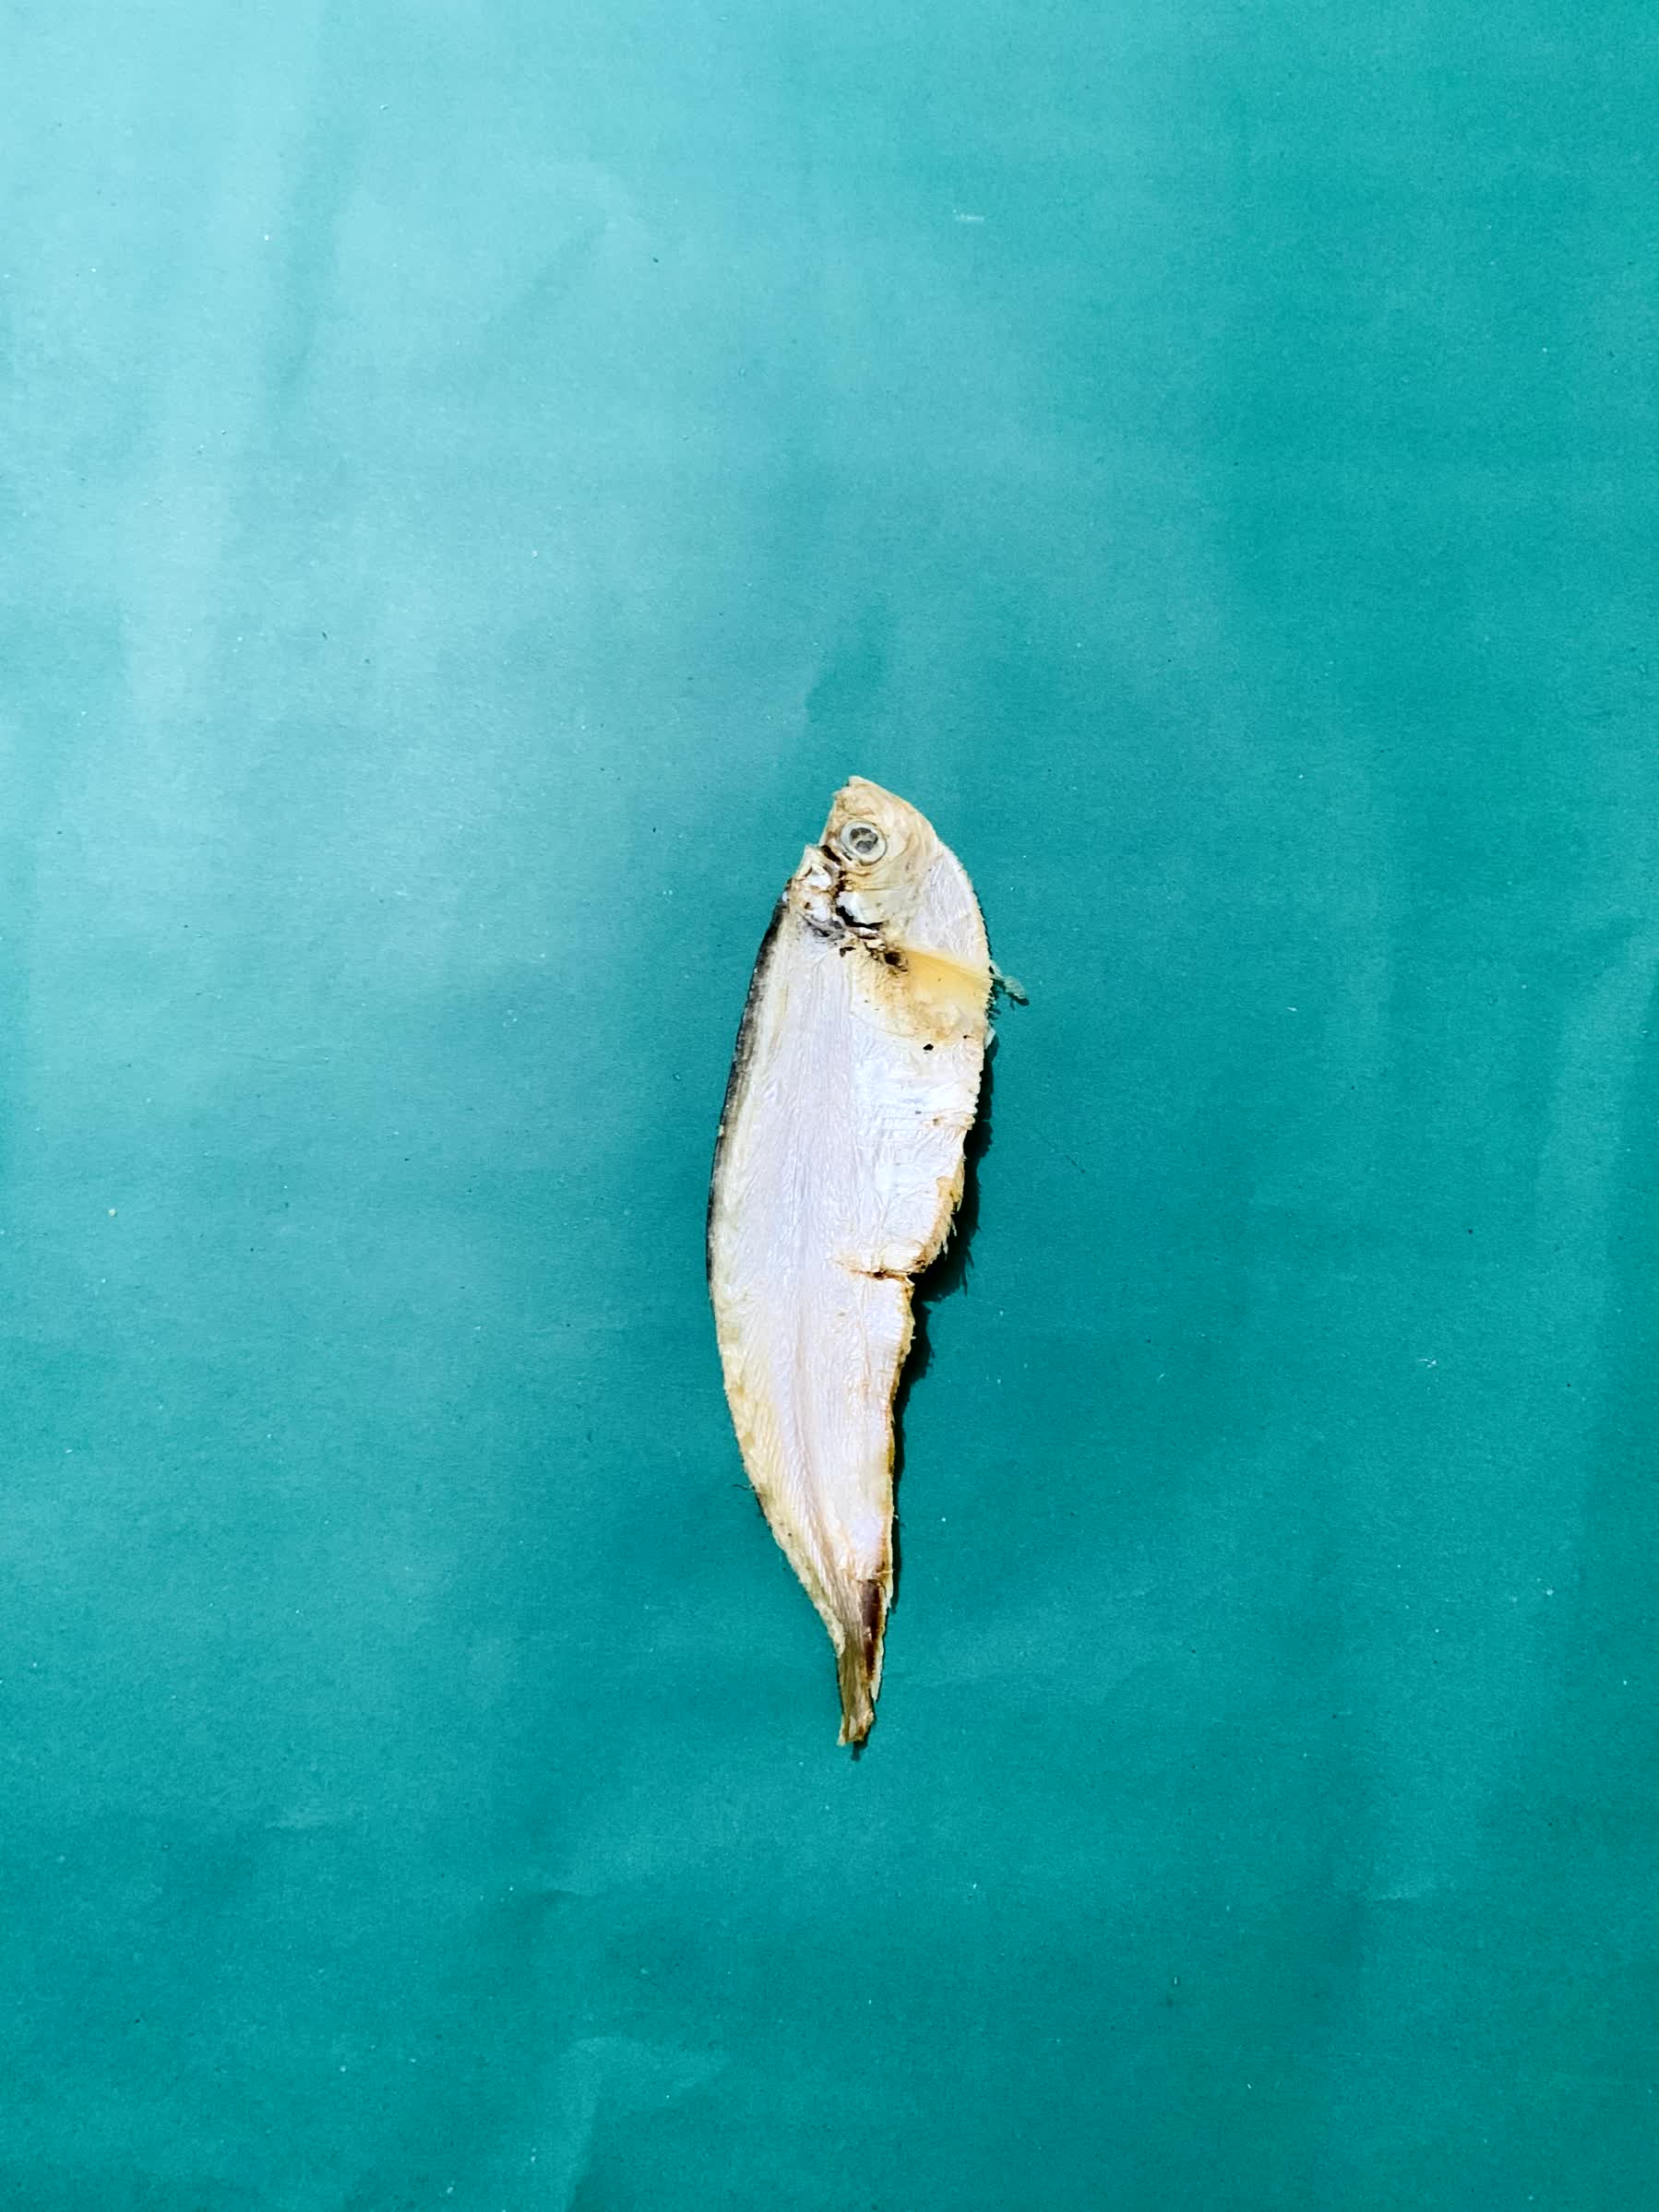
Species: Shukna Feuwa